Garden of the Phoenix

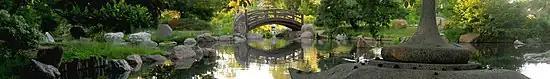
Panorama of the garden

In 1933 the government of Japan constructed a traditional tea house at the Century of Progress World's Fair and also created a garden on Wooded Island's northeast side and refurbished the Ho-O Den. After WWII the pavilion and tea house were destroyed by fire and the garden was abandoned. After the city of Osaka became one of Chicago's sister cities, one the goals of the Sister Cities program became to revive the Japanese Garden in Jackson Park. With the collective efforts of the City of Osaka and the Chicago Park District, the gardens were restored and named "Osaka Garden" in 1993 in honor of that city's help and friendship. The gardens were renamed Garden of the Phoenix in 2013.